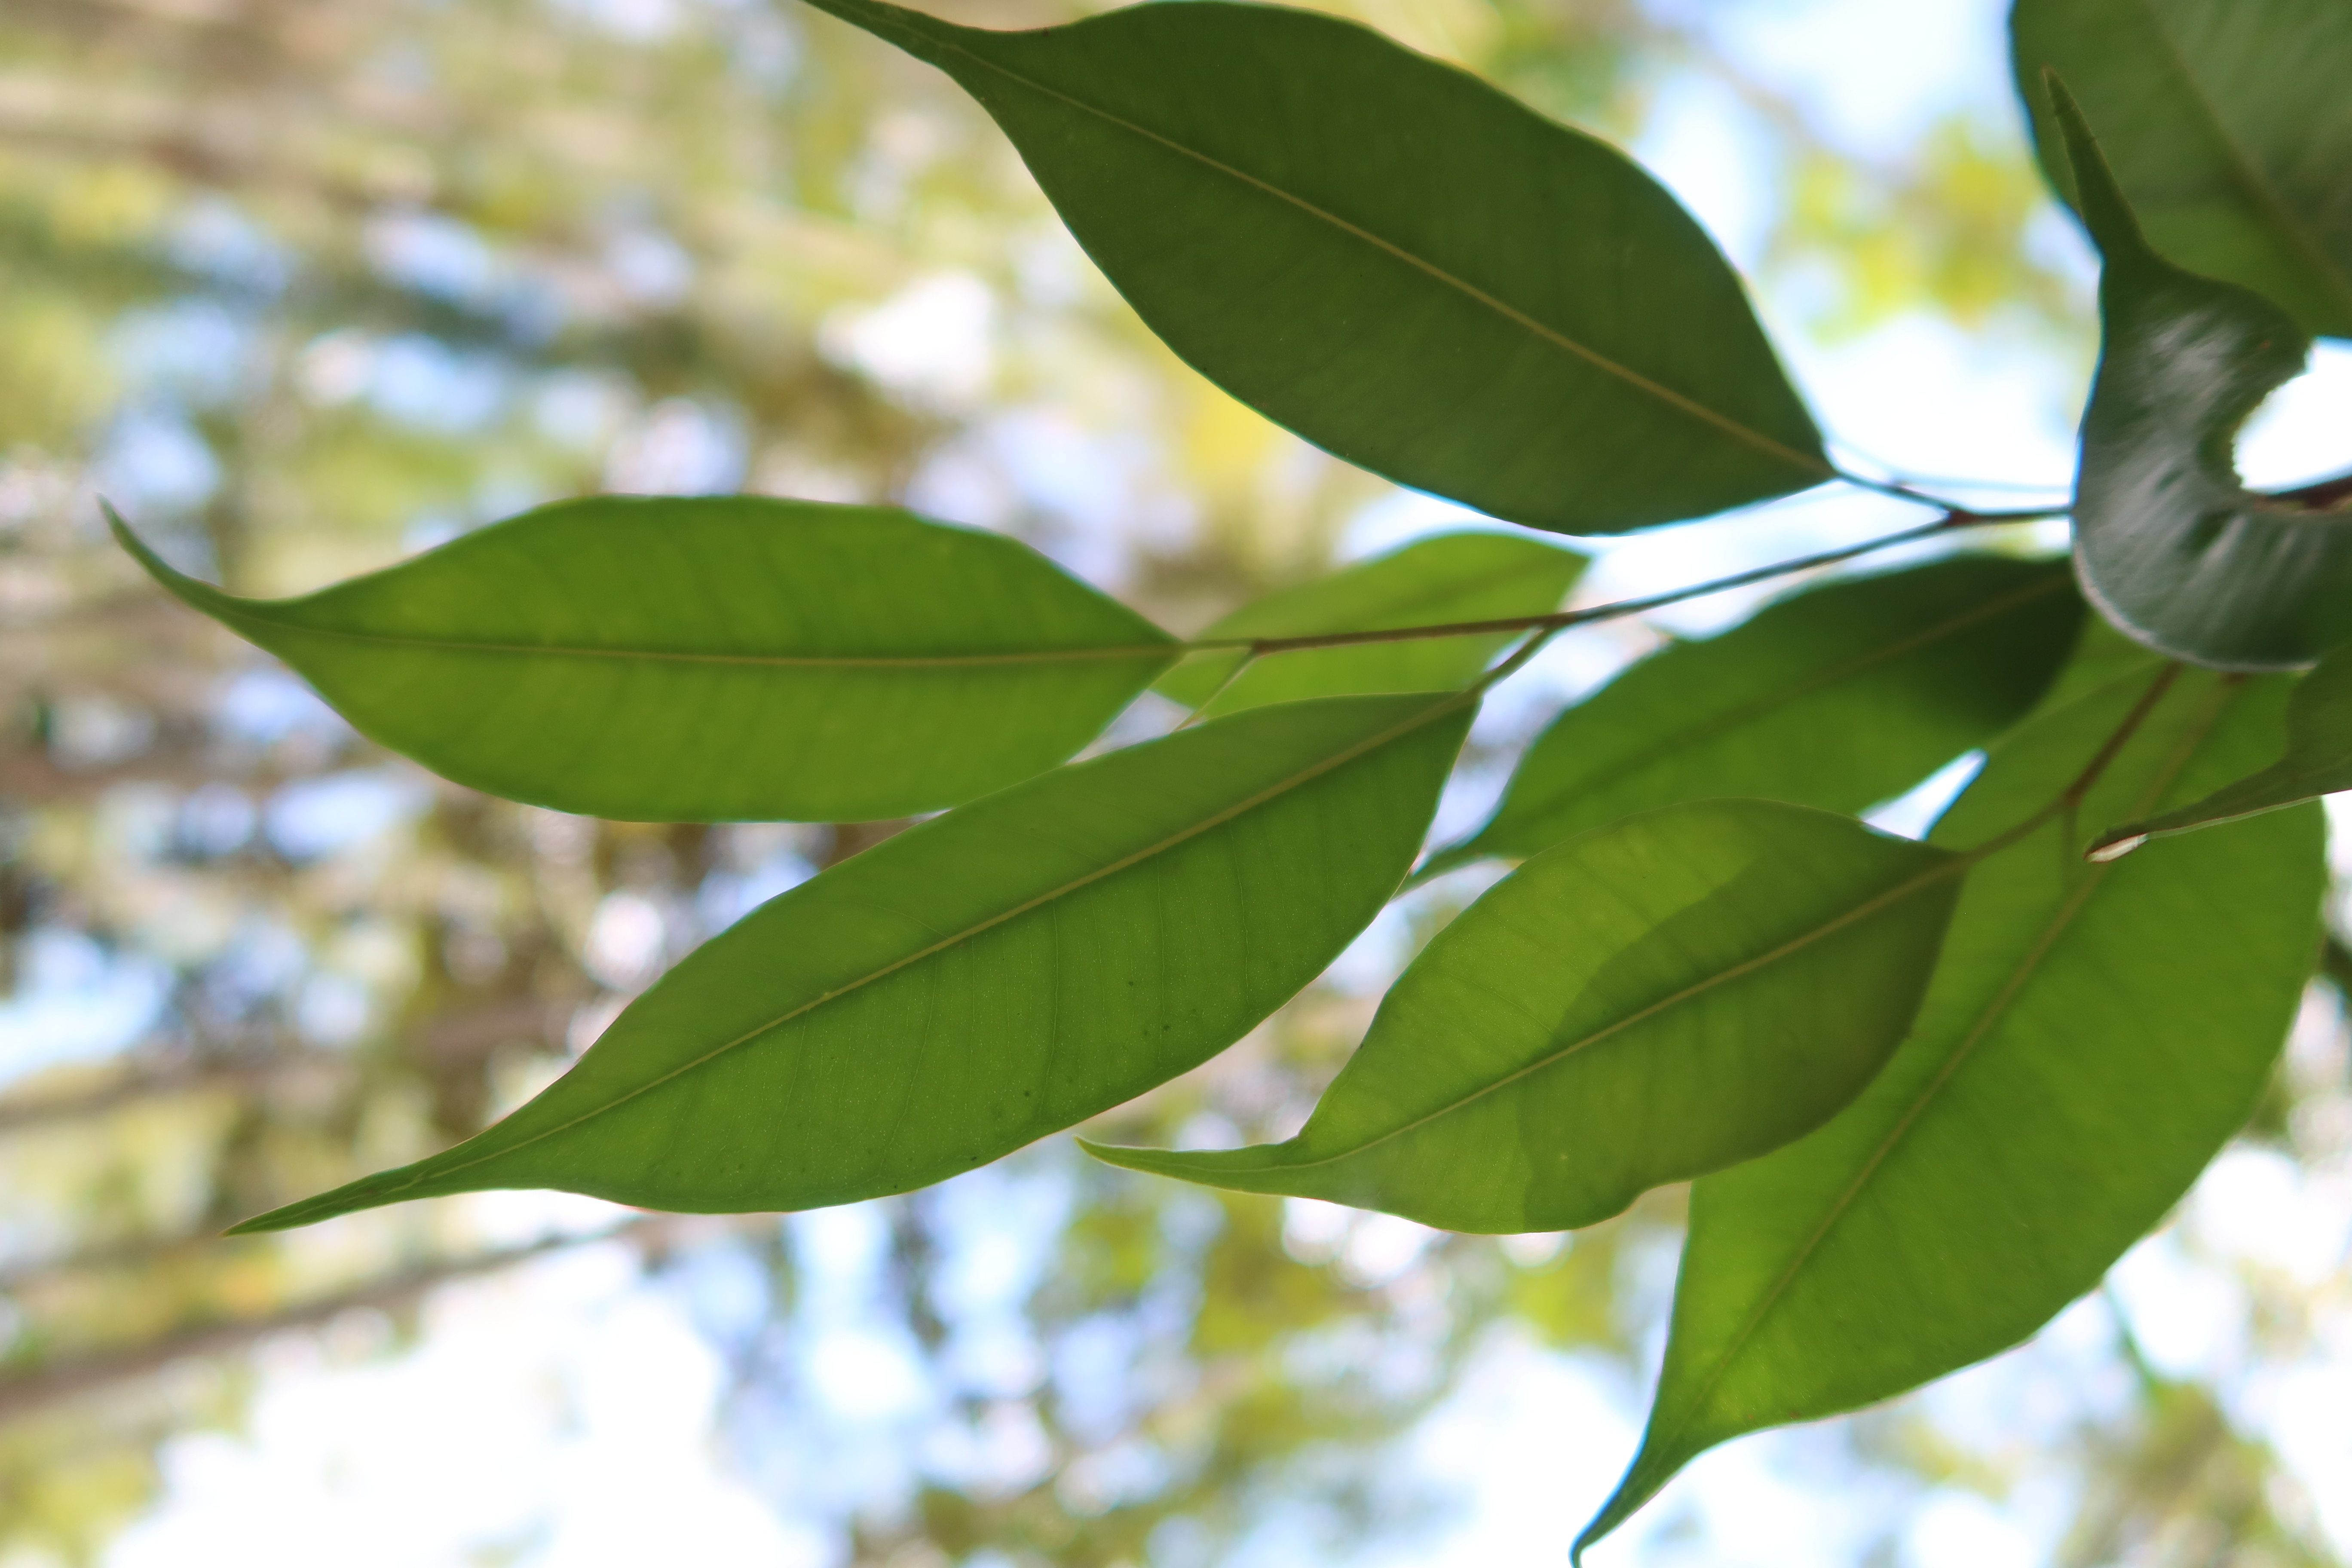
Label: Healthy